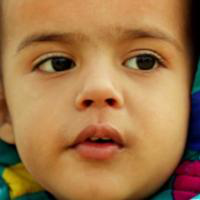
Age group: age 01-10